Hugh Laurie

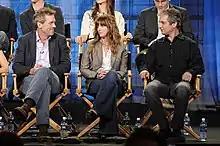
Laurie with "House, MD" executive producers Katie Jacobs and David Shore in 2009

Between 2004 and 2012, Laurie starred as an acerbic physician specialising in diagnostic medicine, Dr. Gregory House, in the Fox medical drama "House". For his portrayal, he assumed an American accent. He was in Namibia filming "Flight of the Phoenix" and recorded his audition tape for the show in the bathroom of the hotel, as it was the only place he could get enough light. Jacob Vargas operated the camera for the audition tape. Laurie's American accent was so convincing that executive producer Bryan Singer, who was unaware at the time that Laurie was British, pointed to him as an example of just the kind of "compelling American actor" he had been looking for. Laurie also adopted the accent between takes on the set of "House", as well as during script read-throughs, although he used his native accent when directing the episode "Lockdown". He also served as director for the episode "The C-Word".